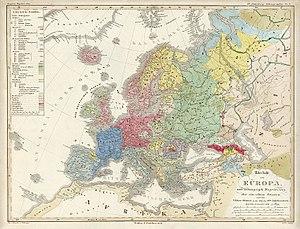
Heinrich Karl Wilhelm Berghaus est un géographe et cartographe allemand.